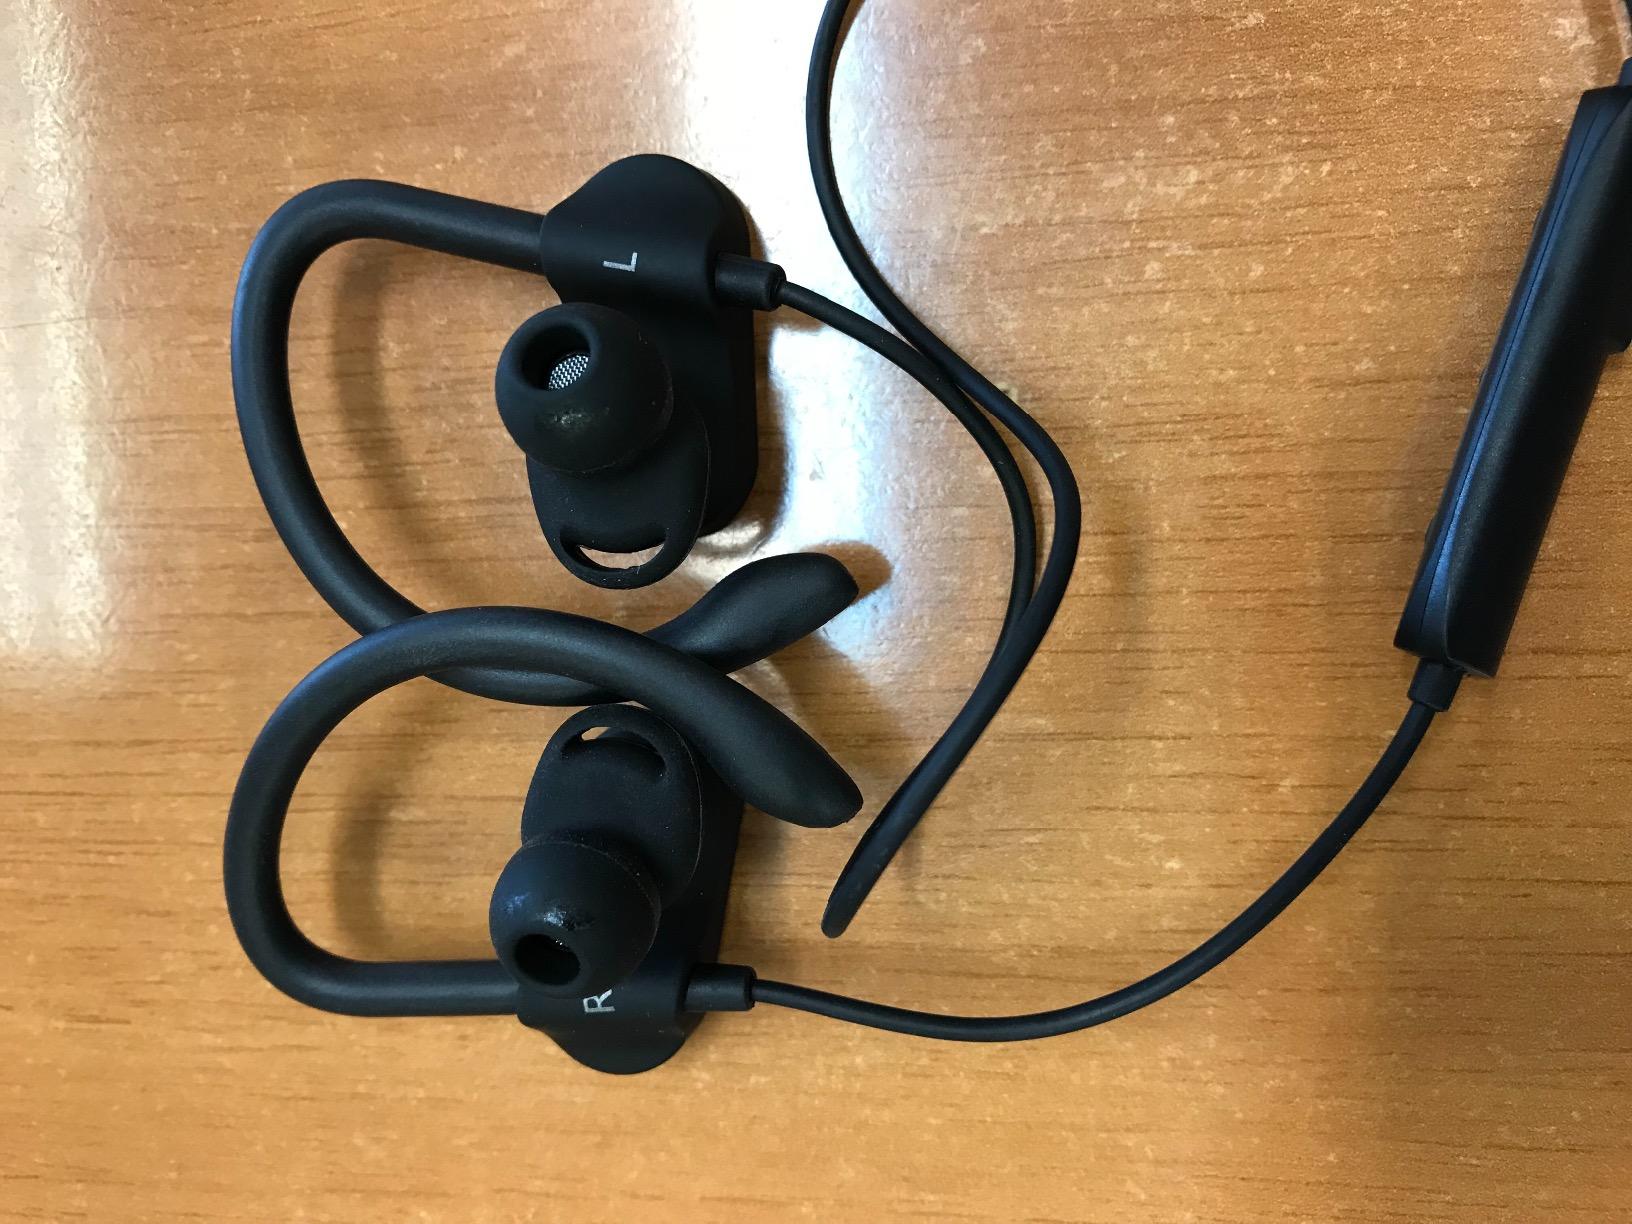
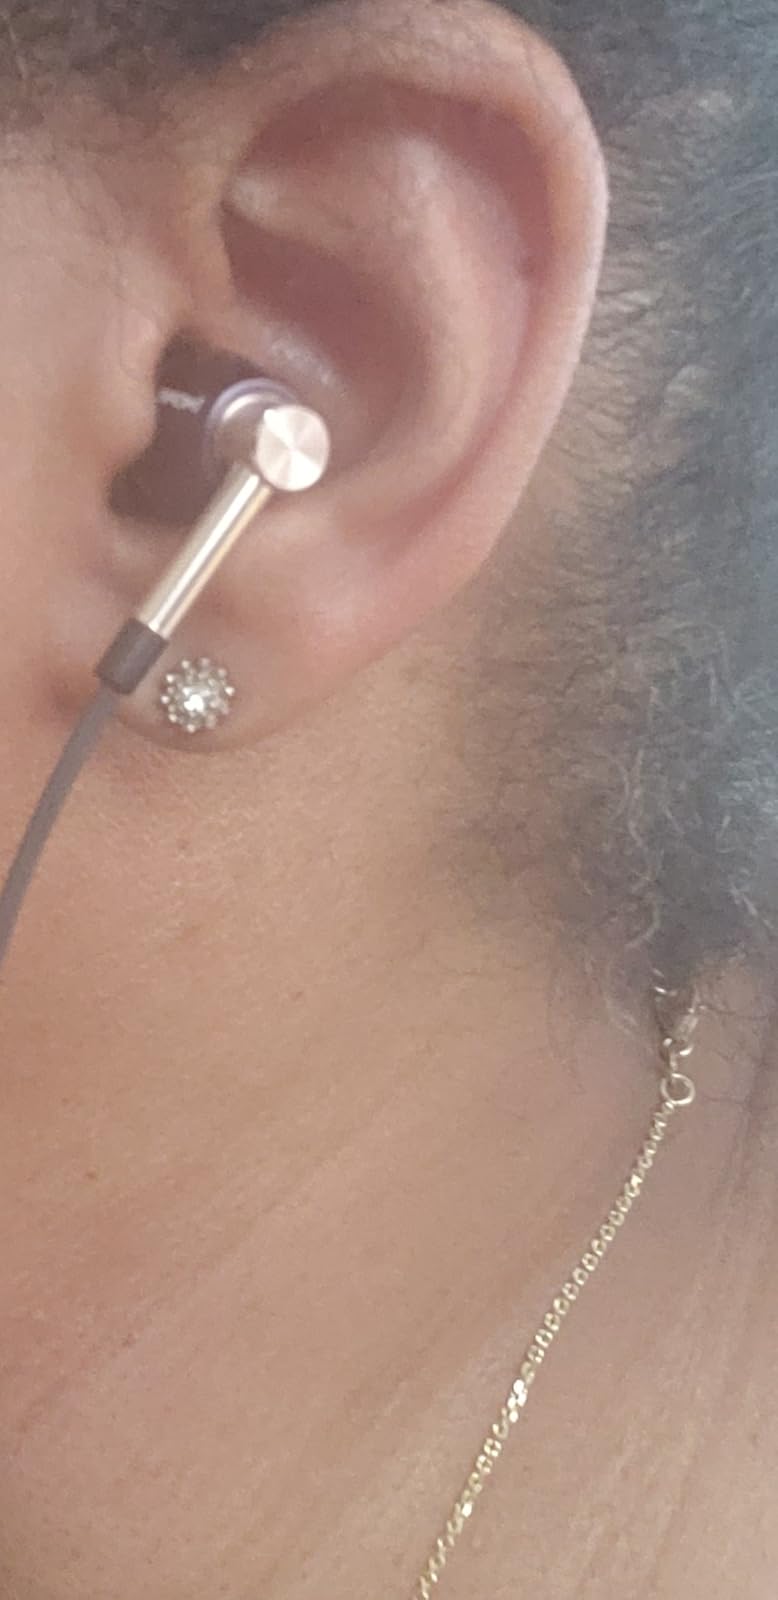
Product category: headphones
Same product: no